Tyson Alualu

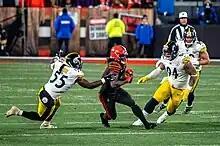
Alualu in a game against the Cleveland Browns

In week 4 against the Cincinnati Bengals, Alualu sacked Andy Dalton on a fourth down late in the fourth quarter, sealing a 27–3 win.